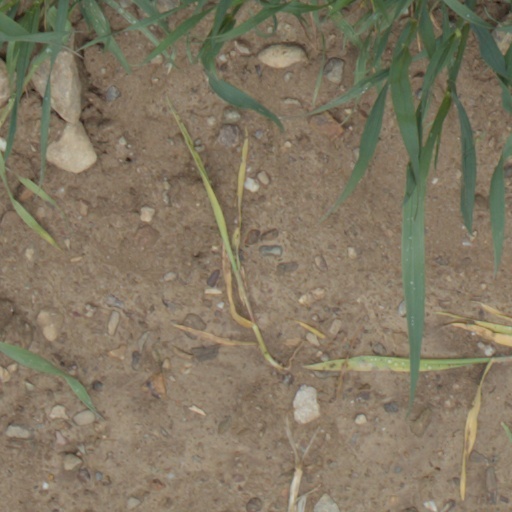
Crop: wheat